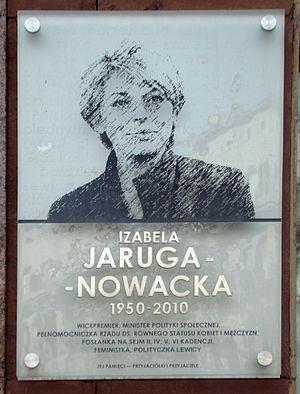
Izabela Walentyna Jaruga-Nowacka, née le 23 août 1950 à Gdańsk et morte à 10 avril 2010 à Smolensk, est une femme politique polonaise. Elle a été députée à la Diète de la République de Pologne de 1993 à 1997 et de 2001 à 2010, vice-présidente du Conseil des ministres de la République de Pologne de mai 2004 à octobre 2005.